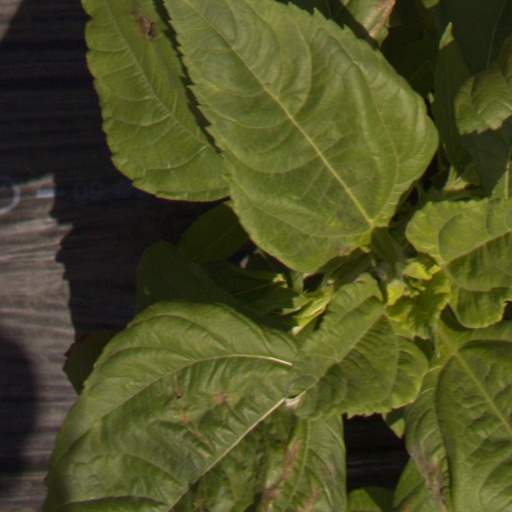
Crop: Jerusalem artichoke